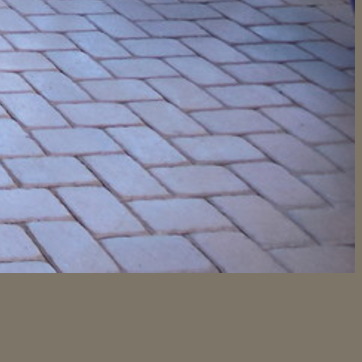
Material: brick